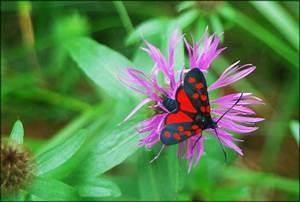
butterfly